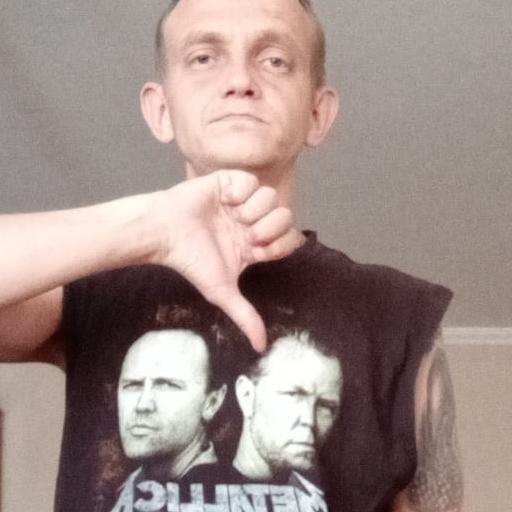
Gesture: dislike